Soldier of the Mist

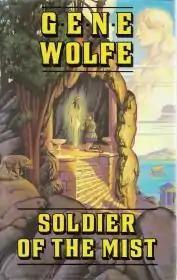
First edition (UK)

Soldier of the Mist is a 1986 historical fantasy novel by American writer Gene Wolfe, published by Gollancz in the UK and then Tor Books in the US. It has two sequels: "Soldier of Arete" (1989) and "Soldier of Sidon" (2006). "Soldier of the Mist" and "Soldier of Arete" have been collected as "Latro in the Mist".